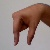
The image shows a hand gesture representing the letter 'Q' in Indian Sign Language.